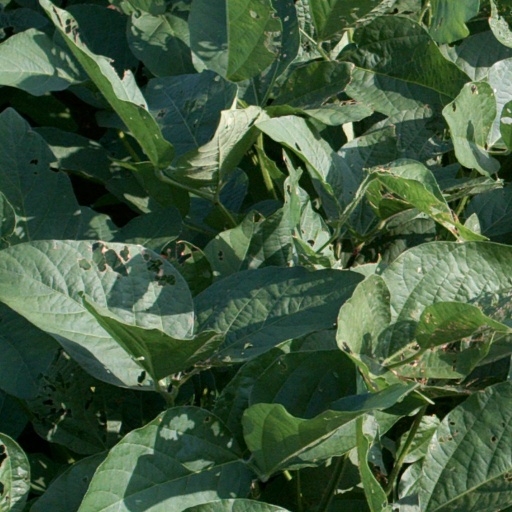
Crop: soybean